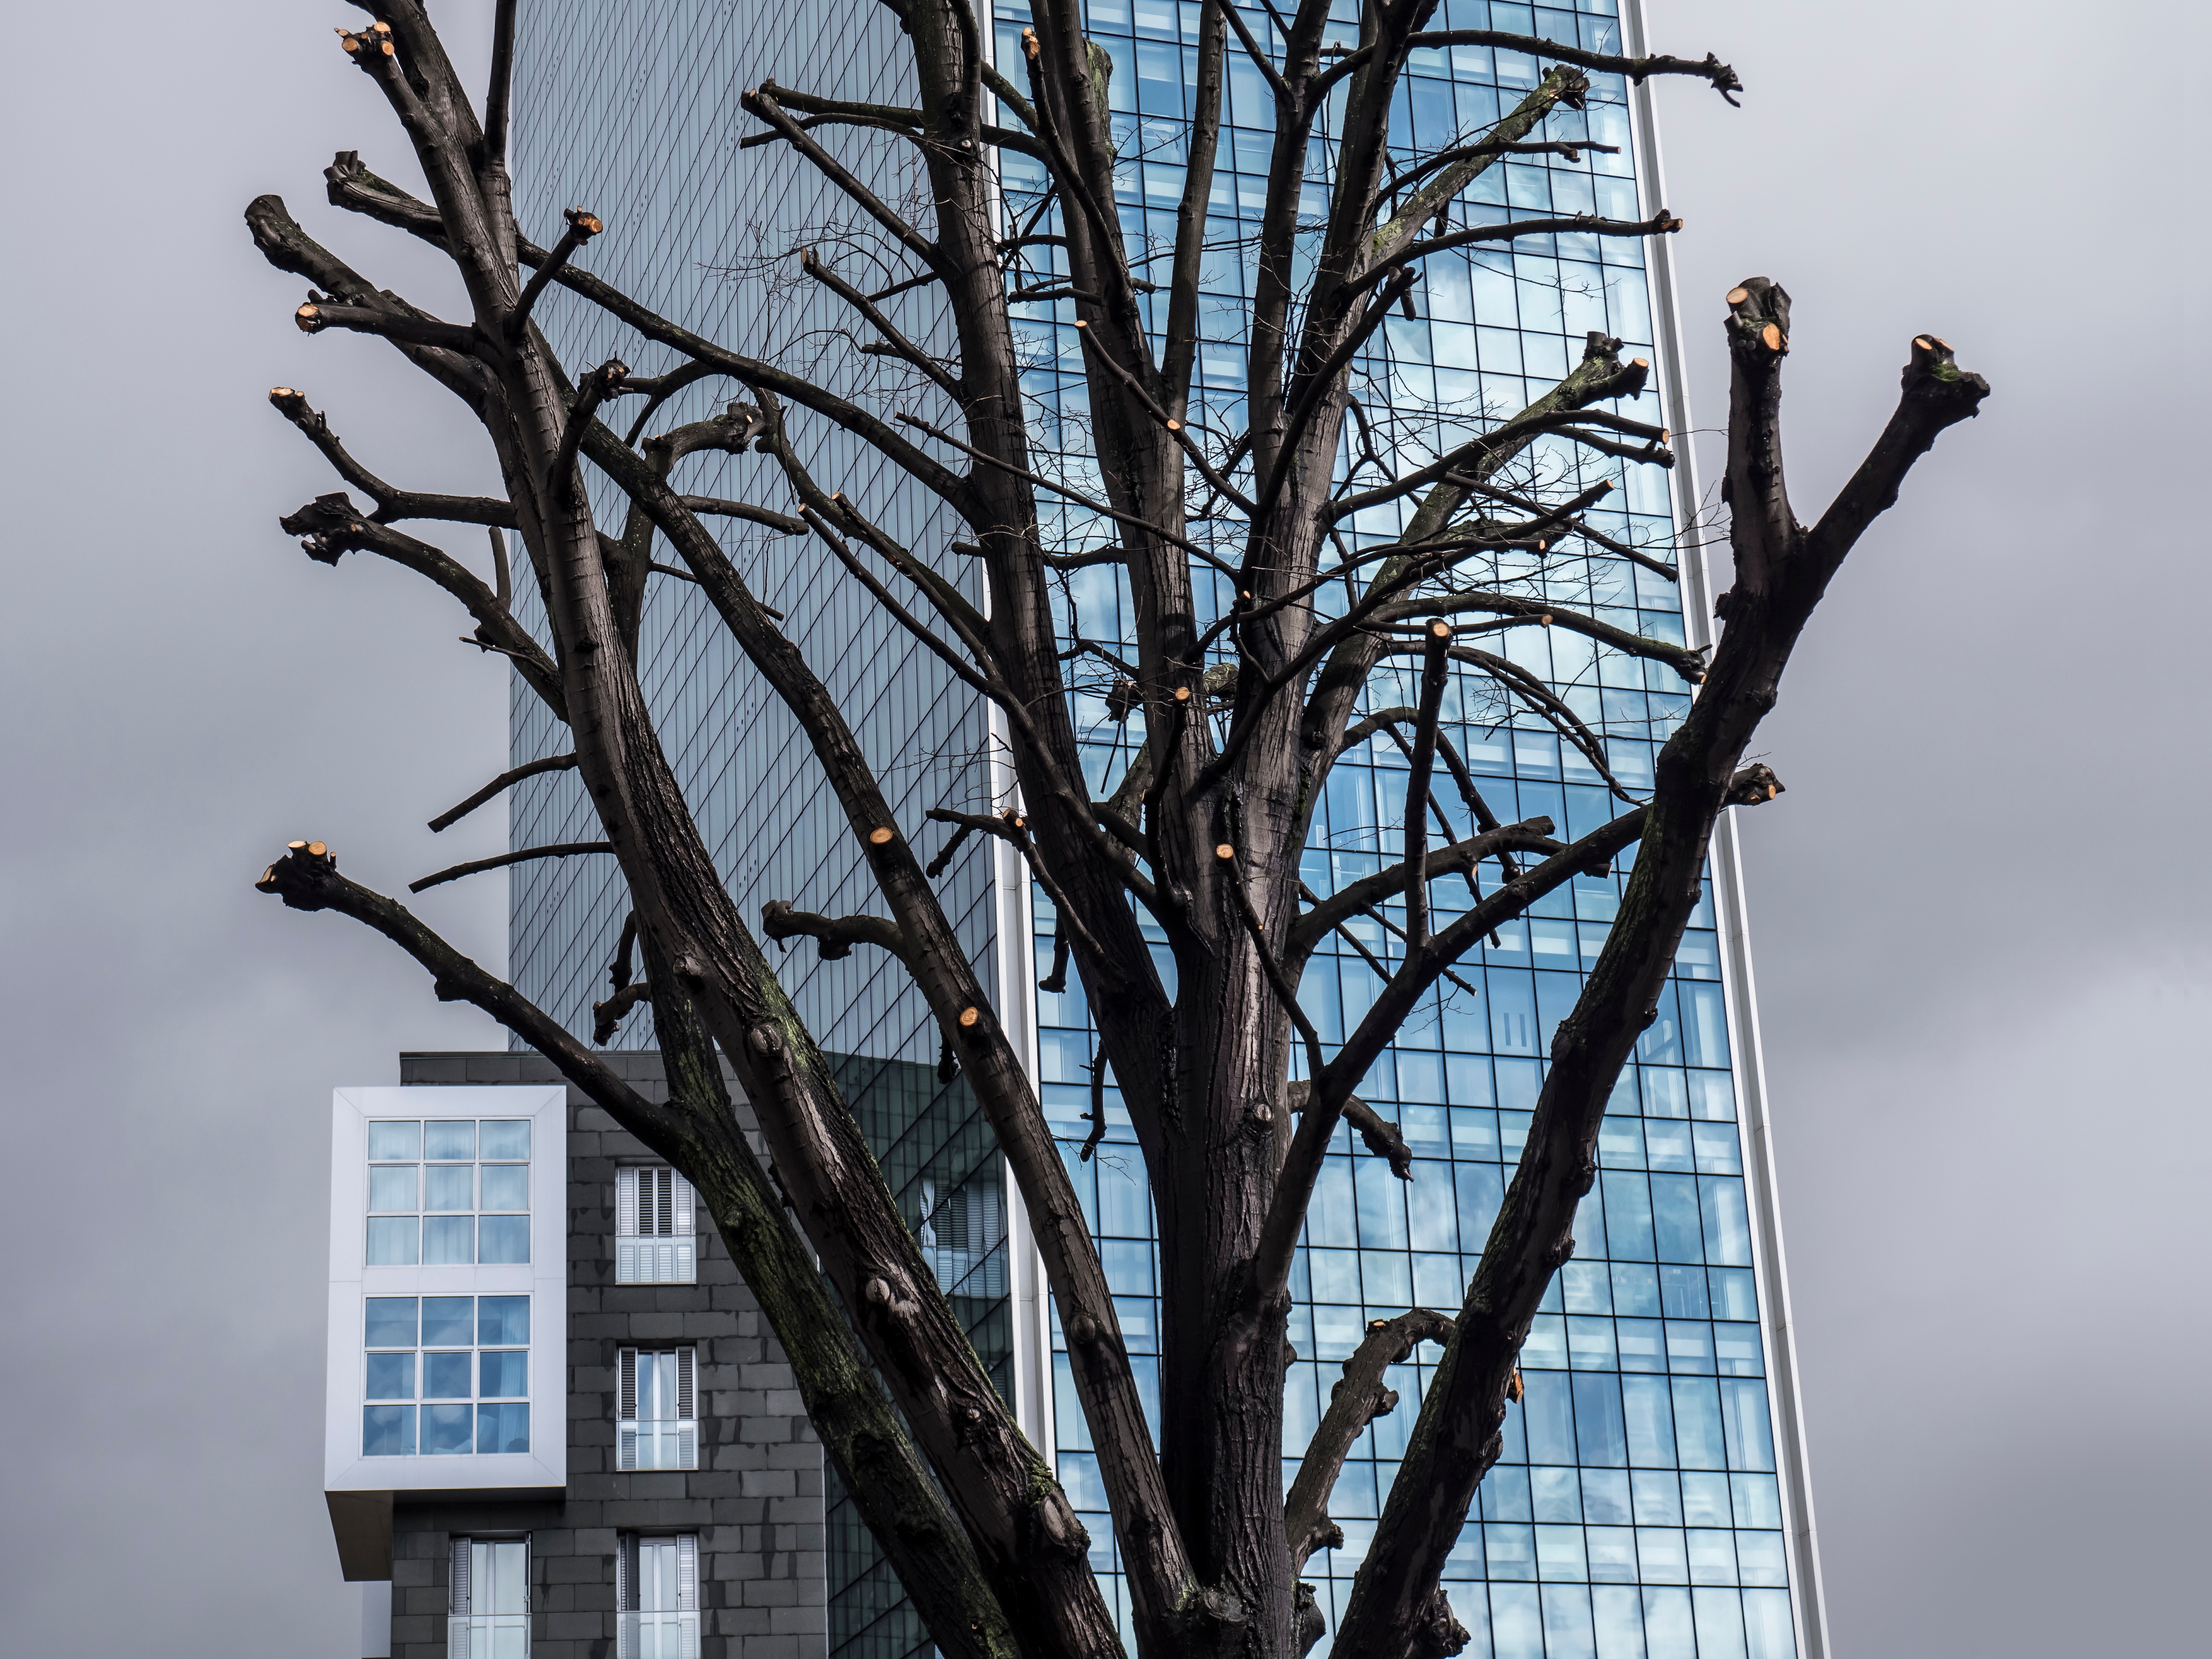
tree, branch, snow, winter, plant, flower, skyscraper, spring, blue, woody plant